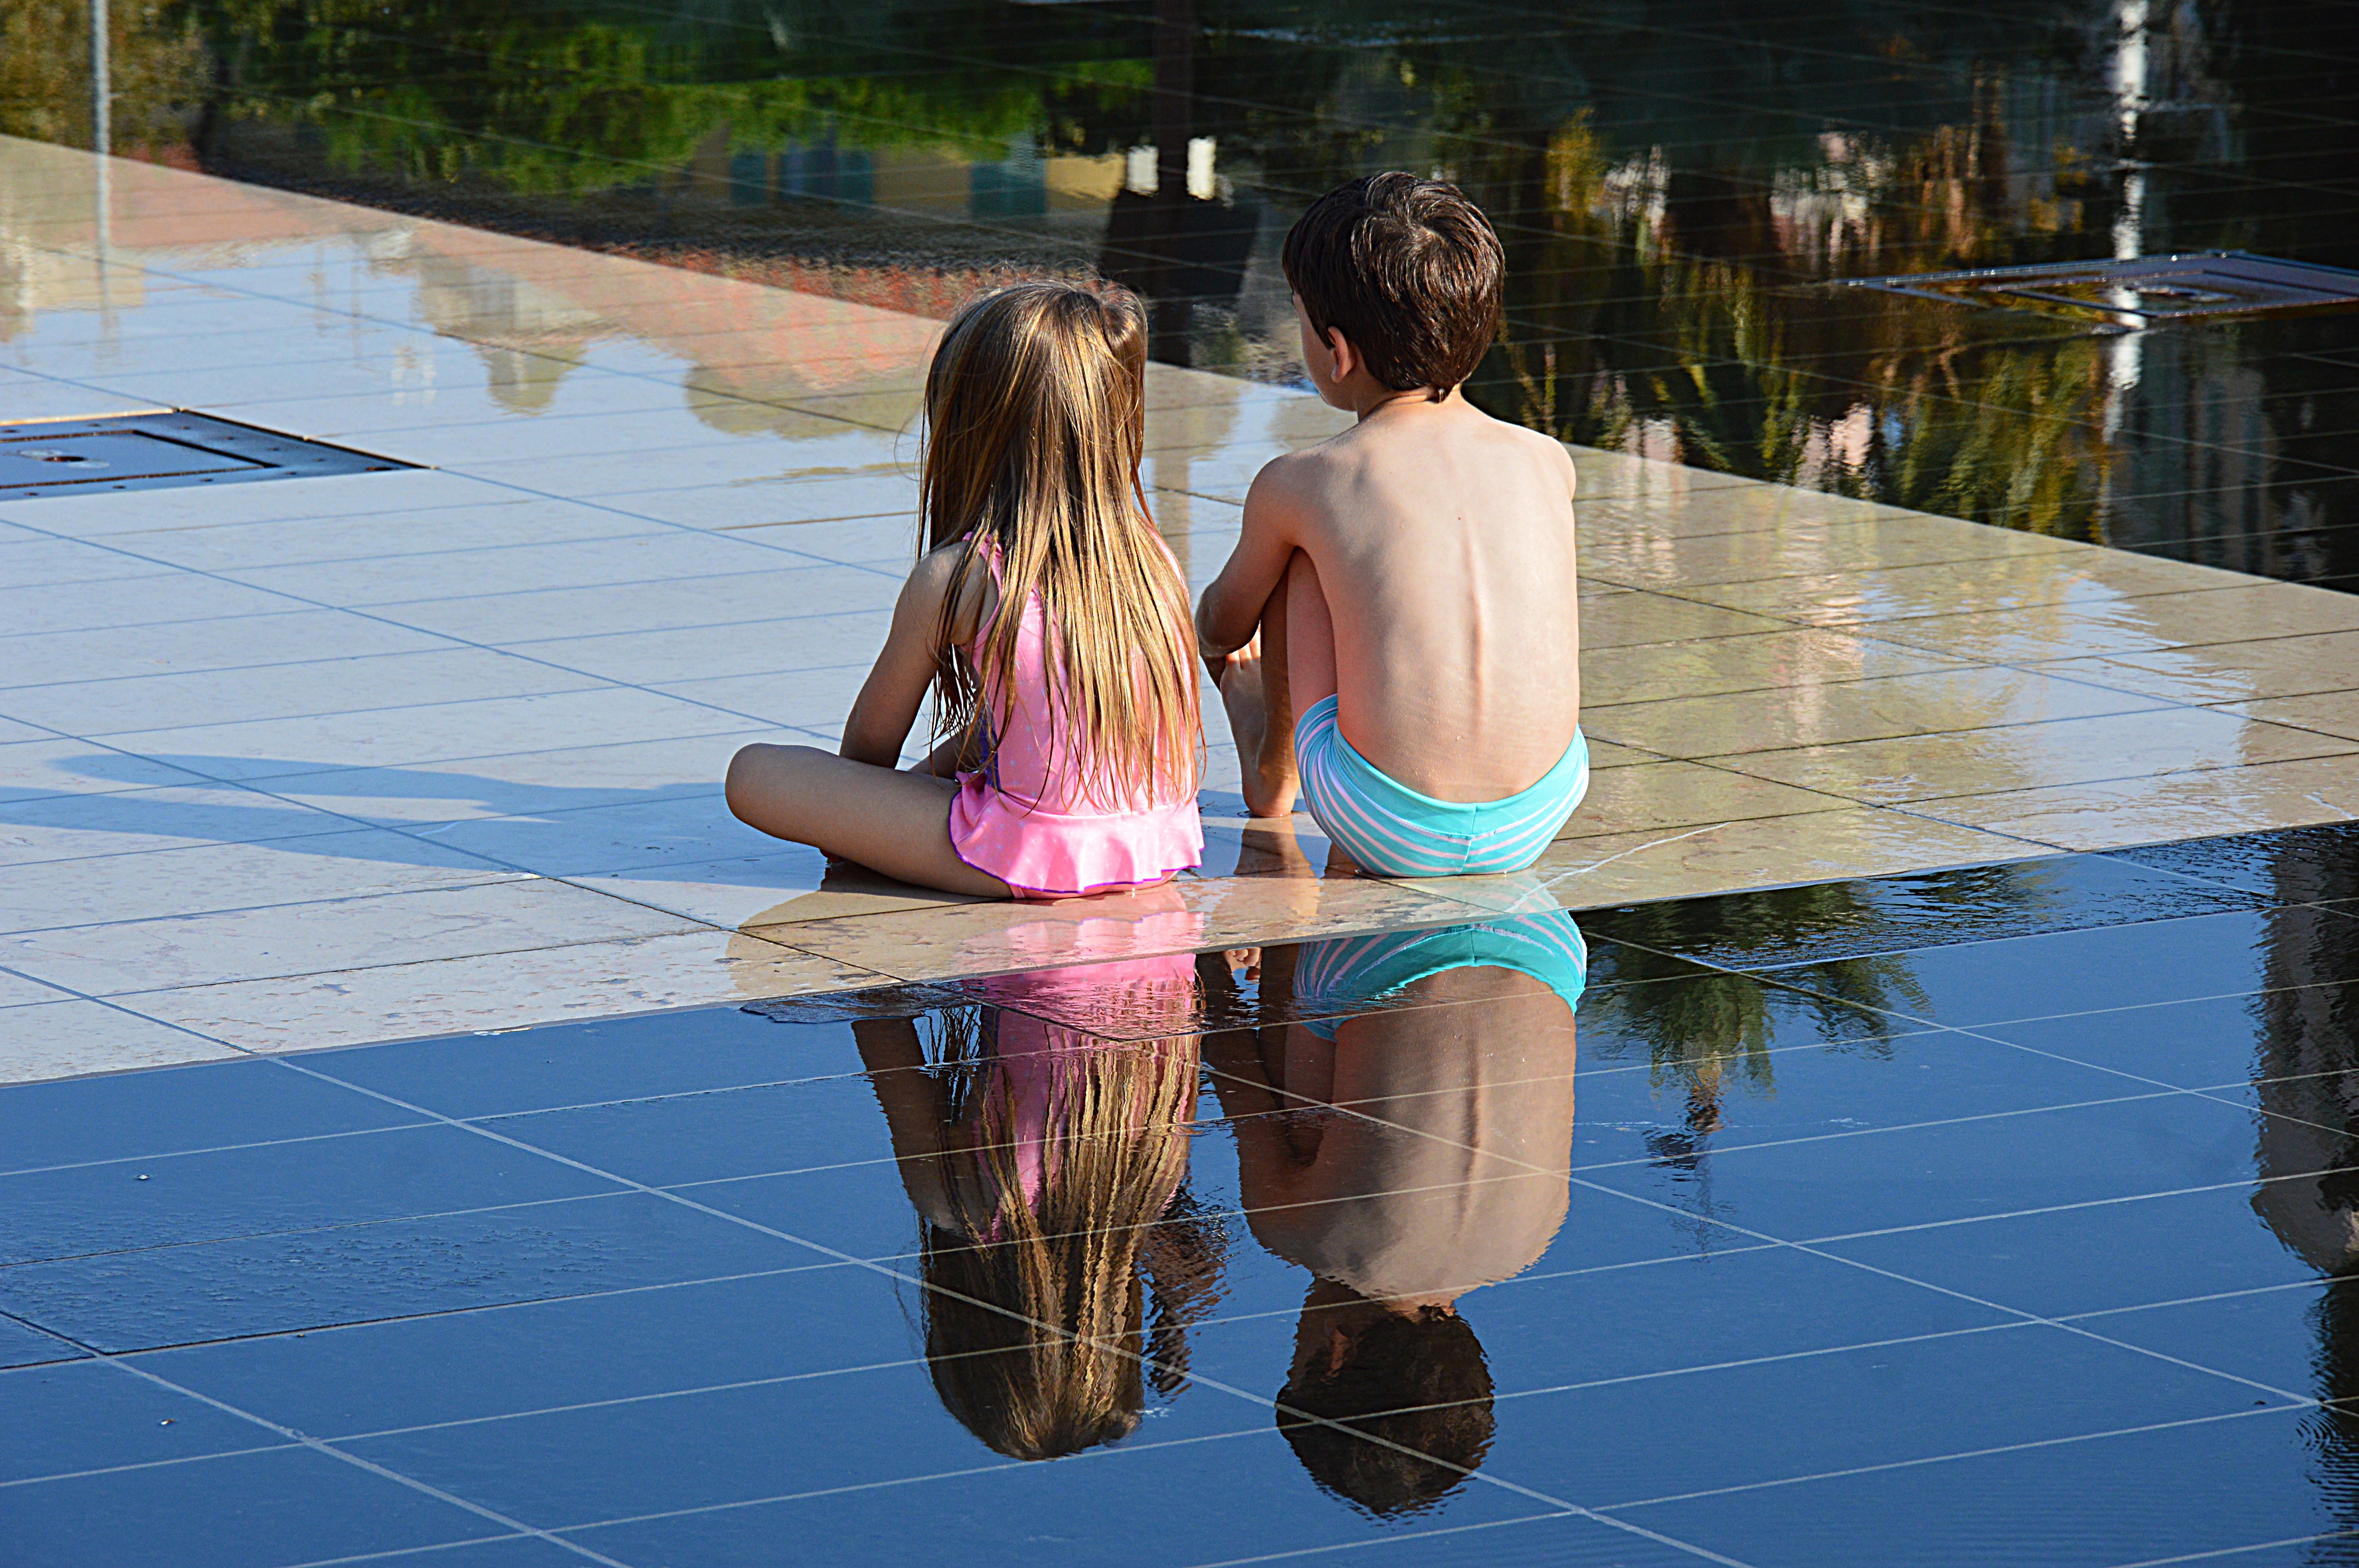
spring, swimming pool, color, child, blue, leisure, season, children, fun, nice, water mirror, human positions, sides of blue